Atlantic Creole

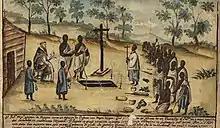
Dasti burial, circa 1750 Many Atlantic Creoles came from the Kingdom of the Kongo and had created an African-Christian spirituality which they brought to the Americas

They also noted that in the Kingdom of Kongo (northern present-day Angola), the leaders adopted Catholicism in the late 15th century due to Portuguese influence. This led to widespread conversion of the people. They formed a type of African-Catholic spirituality unique to the region, and the people frequently adopted Portuguese names in baptism. The kingdoms were Christian for nearly 400 years and many of their people were taken as captives by the Portuguese. The historians argue that numerous people from Kongo were transported to the North American colonies as captives, especially to South Carolina and Louisiana. Kongolese Catholics led the Stono Rebellion in 1739. Thornton and Heywood estimate that about one in five Creoles are descended from Kongolese ancestors.